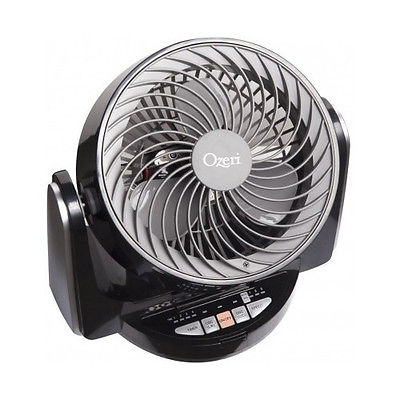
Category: fan